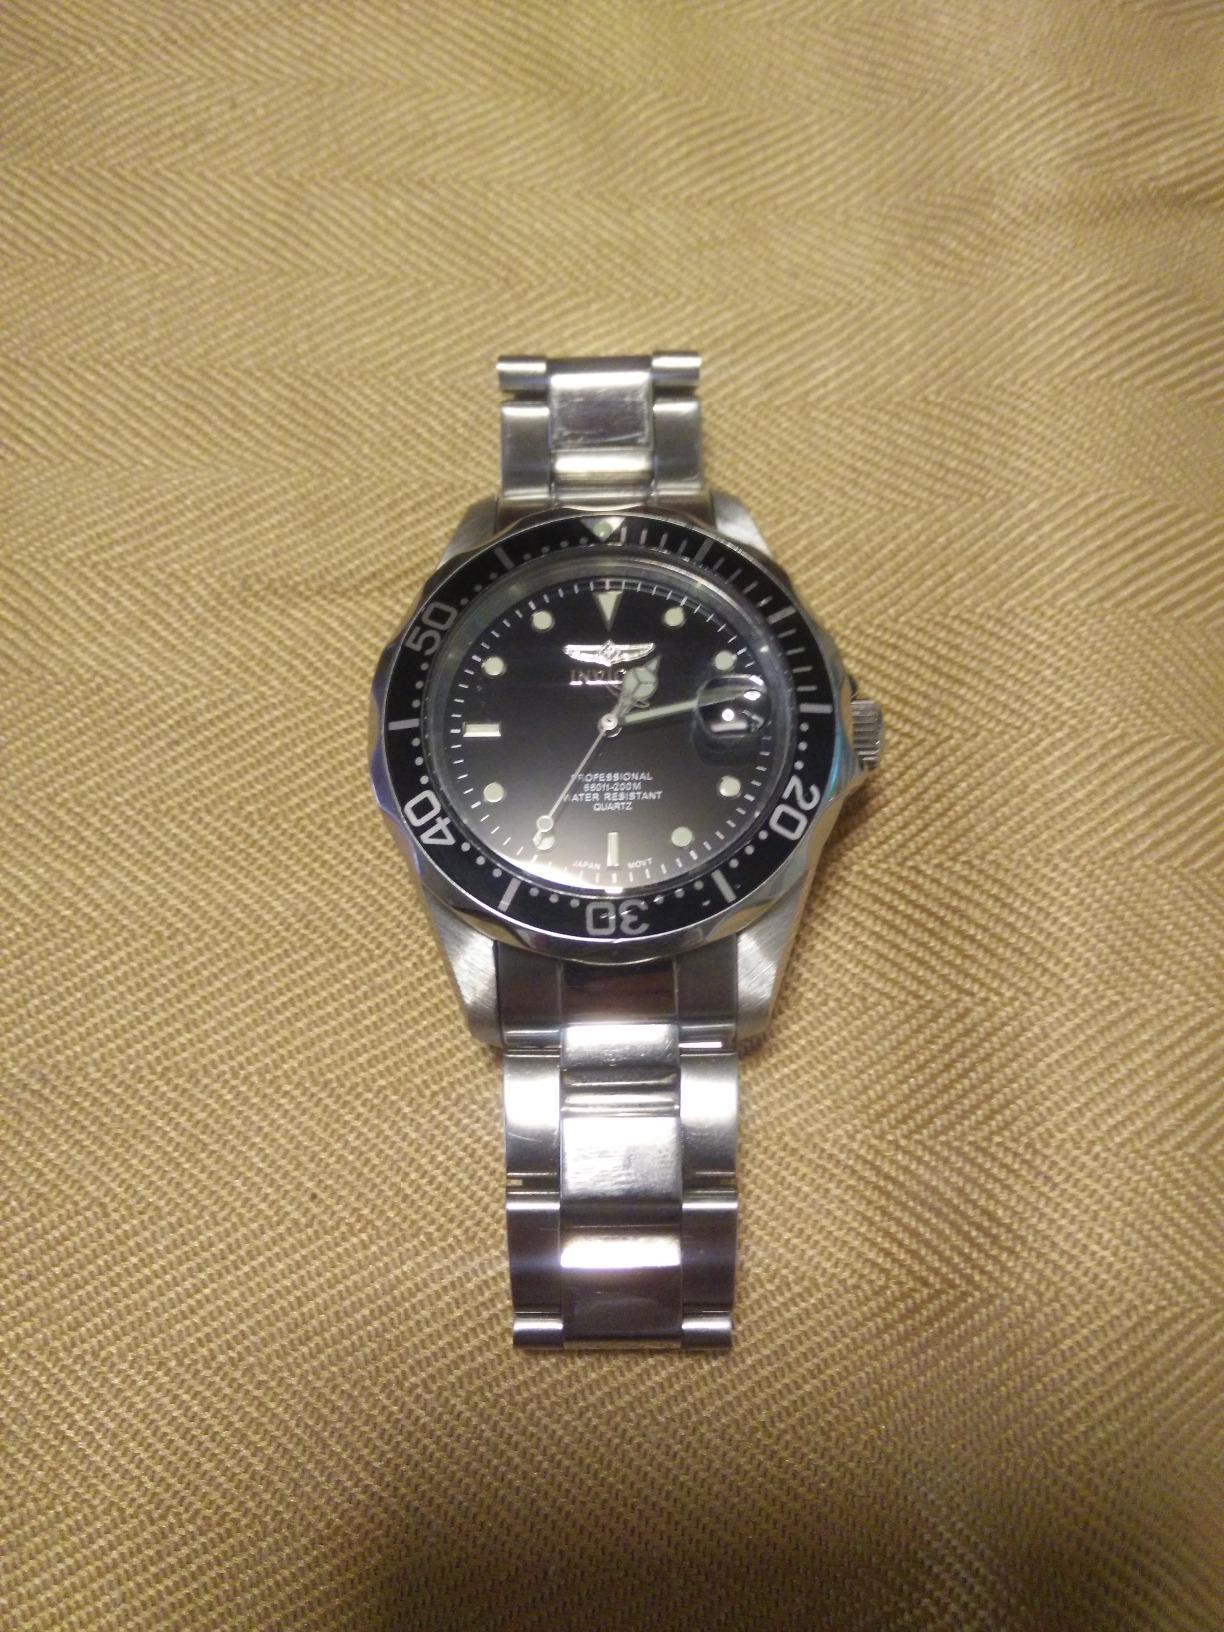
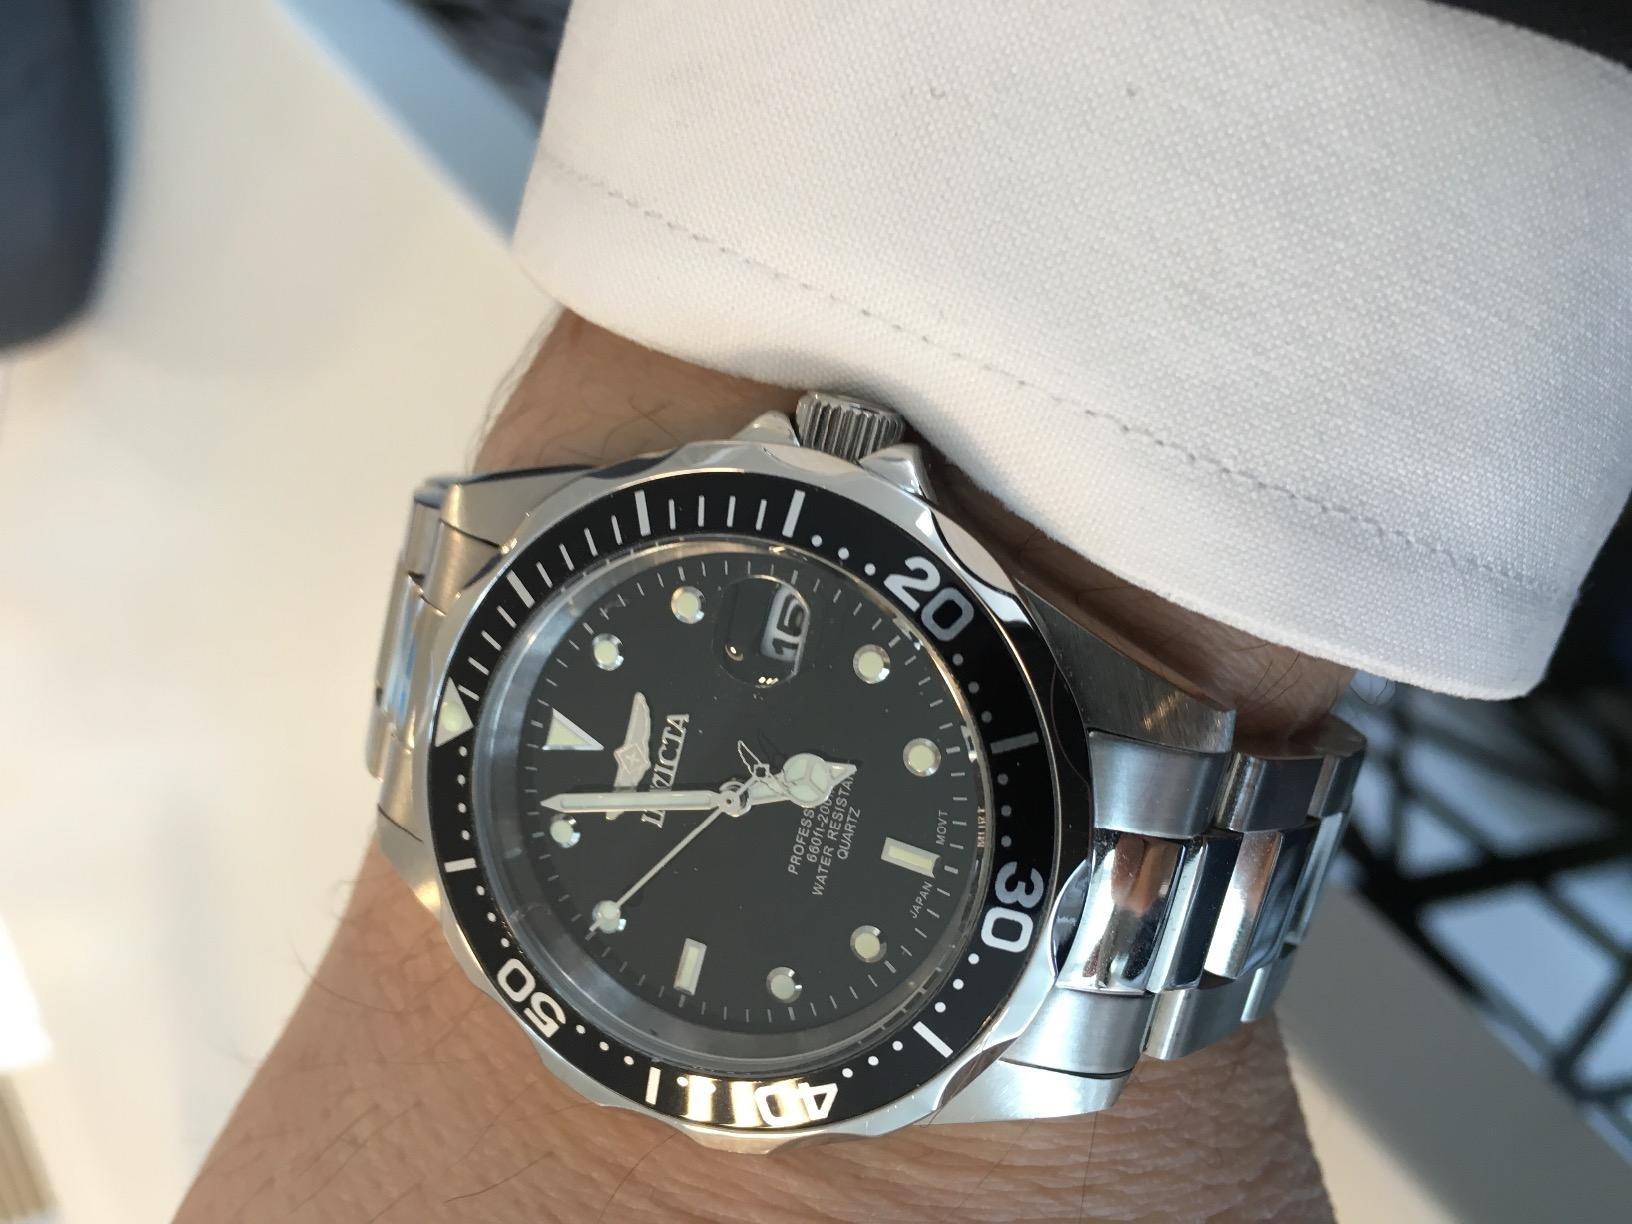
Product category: accessories_watch
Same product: yes